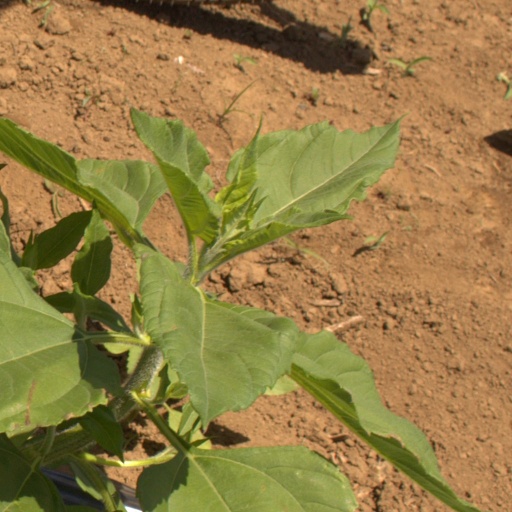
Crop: Jerusalem artichoke